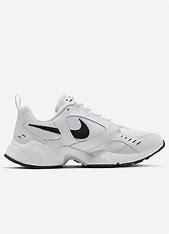
Brand: Nike
Model: Air Heights